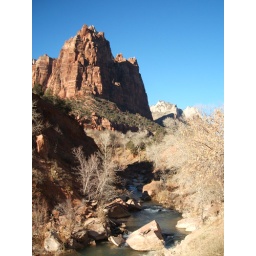
rocks over water